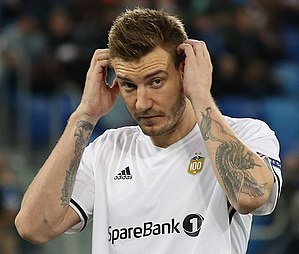
Nicklas Bendtner
Nicklas Bendtner er en dansk professionel fodboldspiller, der pt. er klubløs. Han har tidligere spillet en årrække for Arsenal i England, hvorfra han i perioder var udlejet til Birmingham, Sunderland og Juventus. Desuden har han spillet i VfL Wolfsburg, Nottingham Forest F.C og den norske klub Rosenborg BK og senest i efteråret 2019 i den danske Superliga-klub F.C. København.